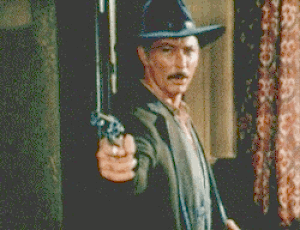
Lee Van Cleef dans le Dernier Jour de la colère (1967)"
Le cinéma italien, qui est le cinéma produit ou réalisé en Italie, est l'un des principaux cinémas nationaux de l'histoire du cinéma.
Le Bon, la Brute et le Truand est un film germano-hispano-italien réalisé par Sergio Leone et sorti en 1966. Parmi les plus célèbres westerns de l'histoire du cinéma, il est considéré comme la quintessence du style « western spaghetti ».